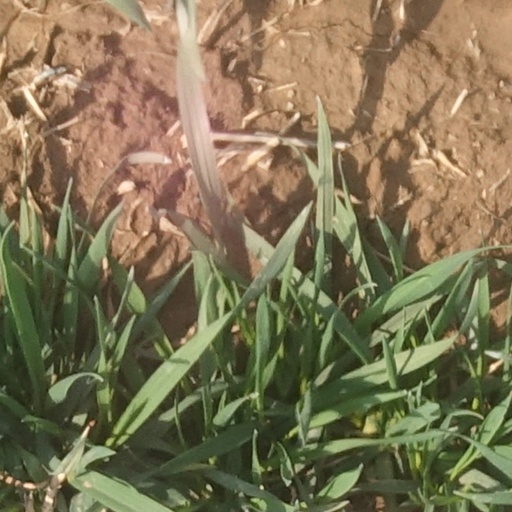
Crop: wheat